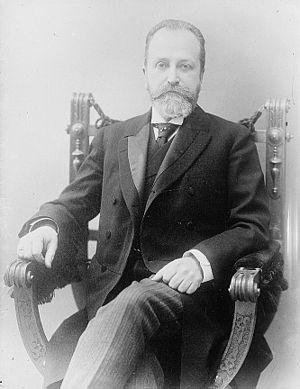
Le comte Vladimir Nikolaïevitch Kokovtsov, né en 1853 à Novgorod, décédé en 1943 à Paris, est un homme politique russe qui fut ministre des Finances du 5 février 1903 au 24 octobre 1905 et du 26 avril 1906 au 30 janvier 1914, et Président du Conseil d'État de 1911 à 1914.